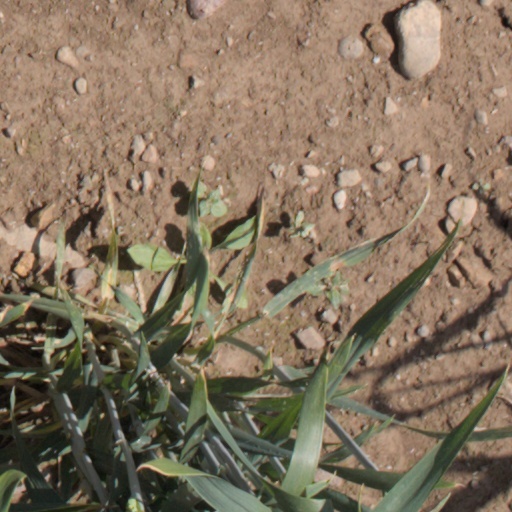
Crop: wheat